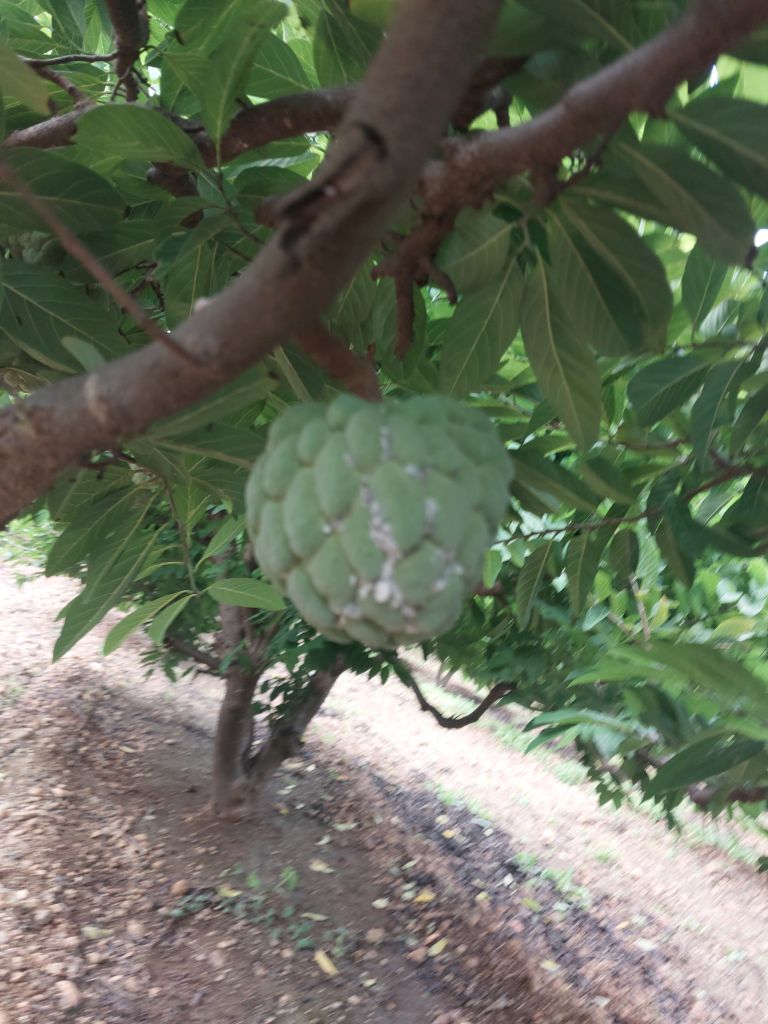
Disease label: Mealy Bug